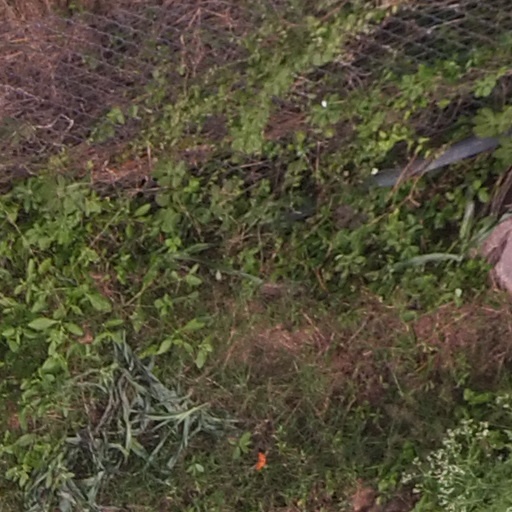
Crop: maize; corn